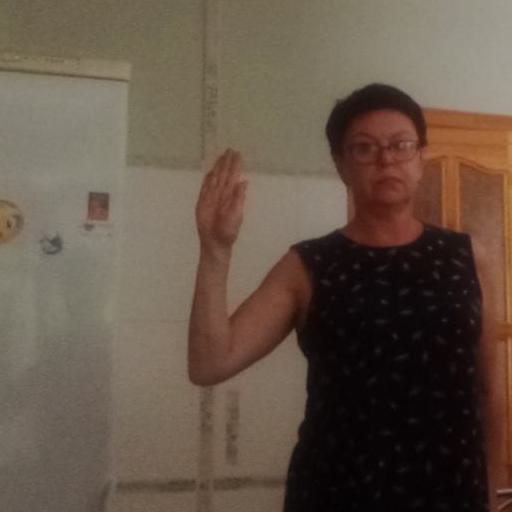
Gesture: stop